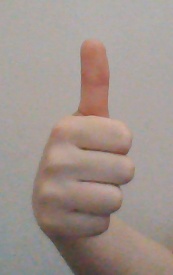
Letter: aleff